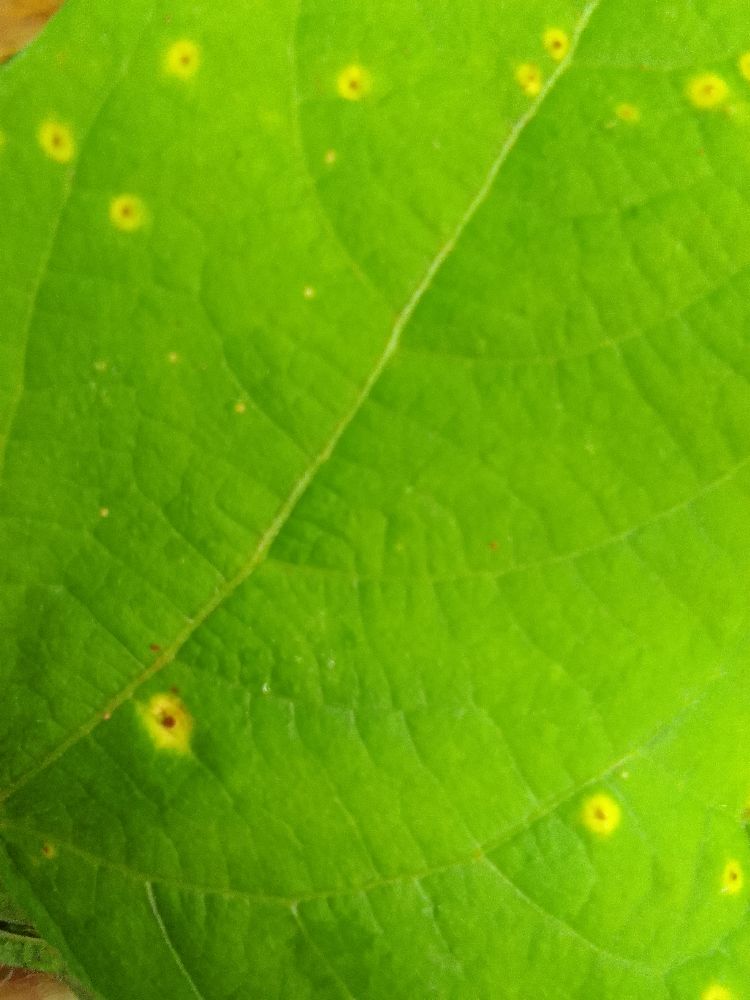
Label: rust